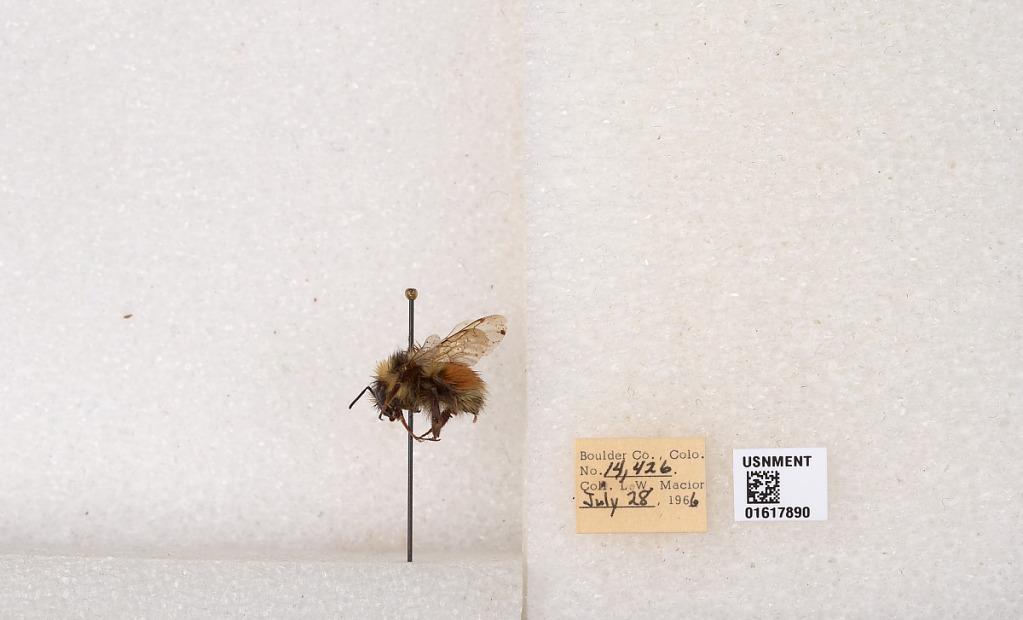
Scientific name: Bombus (Pyrobombus) sylvicola Kirby
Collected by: L. Macior
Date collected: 1966-7-28
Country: United States
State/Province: Colorado
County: Boulder
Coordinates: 40.0163, -105.294